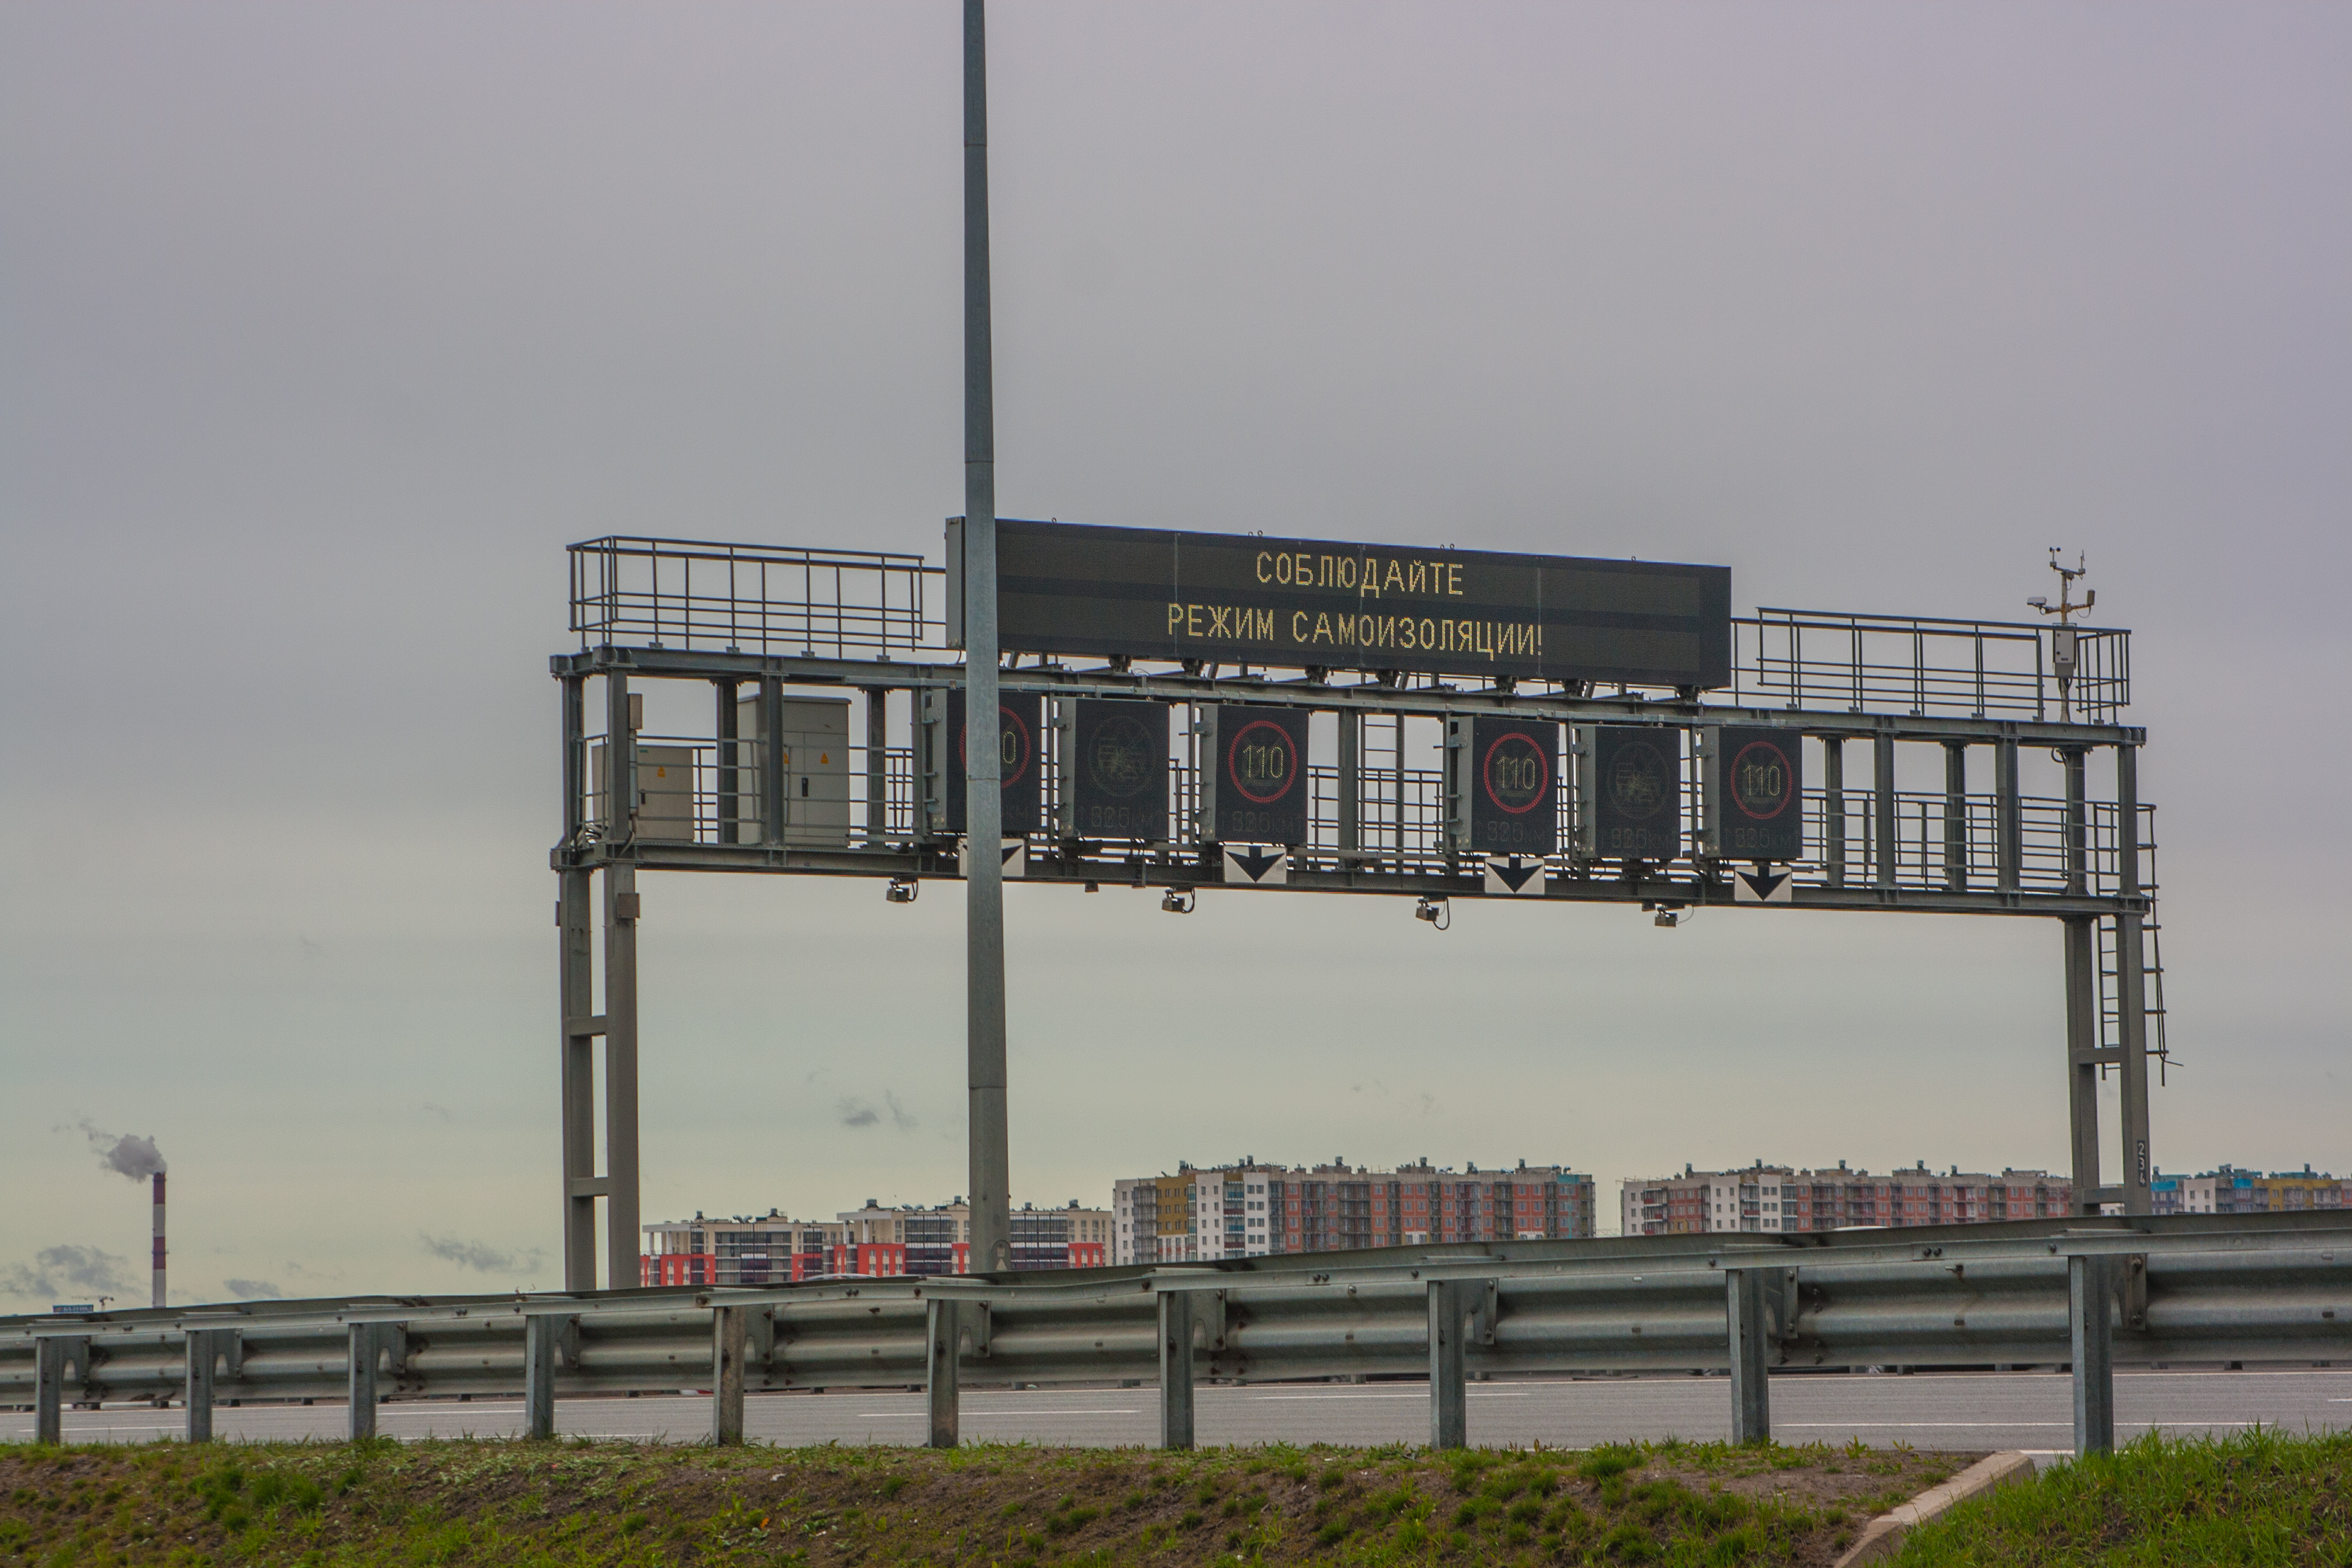
road, tree, sport venue, architecture, pier, race track, signage